Middle Mountain Cabins

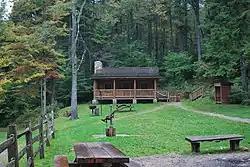
Main Cabin in 2008

Middle Mountain Cabins are a set of three historic cabins located in the Monongahela National Forest near Wymer, Randolph County, West Virginia. They were built in 1931, and consist of the Main Cabin and Cabins 1 and 2. The Main Cabin is a one-story, rectangular, stained log building measuring approximately 22 feet by 20 feet. It has a gable roof and full-length porch. Cabins 1 and 2 are mirror-images of each other. They are one-story, frame buildings with gable roofs measuring approximately 25 feet by 14 feet. They were built to provide quarters for fire lookouts and to serve as a base for conducting other Forest Service operations. They have since been converted for recreational use, and are available for rental as a group.